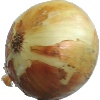
Label: Onion White 1